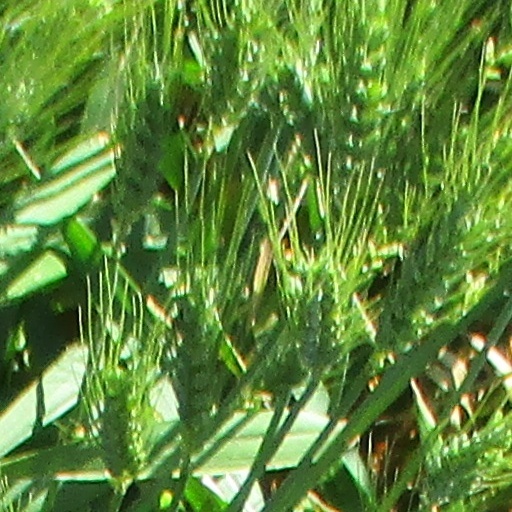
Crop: wheat